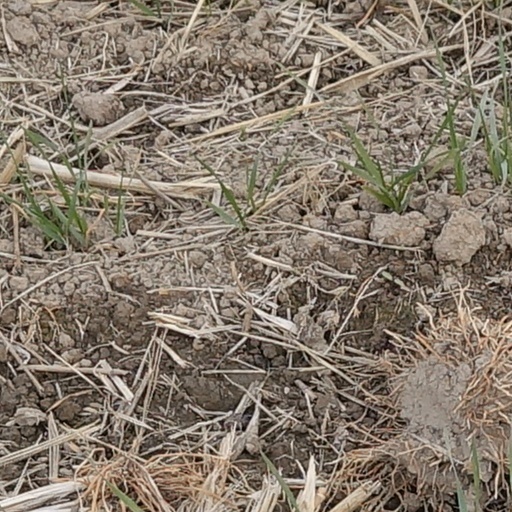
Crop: wheat